Lycée Français de Sofia

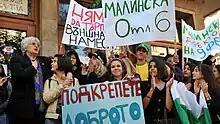
Malinska with students right before the start of the protest

A number of unannounced inspections followed as a result of the teachers' actions. The school's then principle, Penka Malinska, was accused of undermining its prestige and "financial misuse" of the scholarships which the students had received as a result of the higher marks. Malinska was forcibly retired despite not having reached retirement age at the time. Her retirement was accompanied by an acute reaction from both students and teachers. Over a hundred students marched in her support, starting at the Lycée's entrance and ending in front of the building of the Ministry of Education and Science.